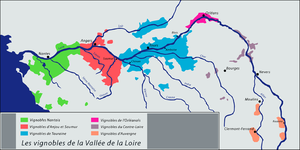
Le coteaux-du-giennois est un vin français d'appellation d'origine contrôlée produit de Gien à Cosne-Cours-sur-Loire, à la limite entre les départements du Loiret au nord et de la Nièvre au sud.
L’orléans est un vin rouge, rosé ou blanc français d'appellation d'origine contrôlée (AOC) produit dans le département du Loiret.
Le sancerre est un vin d'appellation d'origine contrôlée produit dans les environs de Sancerre, dans le département du Cher et la région Centre-Val de Loire. Il se présente dans les trois couleurs. Ces vins ont été classés en AOC par le décret du 14 novembre 1936 pour les blancs et par le décret du 23 janvier 1959 pour les rouges et les rosés.
Le saint-pourçain est un vin d'appellation d'origine contrôlée produit autour de Saint-Pourçain-sur-Sioule, dans le département de l'Allier. S’insérant dans la catégorie des vignobles d'Auvergne, on rattache cette aire de production à celle plus vaste du vignoble de la vallée de la Loire.
L’anjou, le cabernet-d'anjou et le rosé-d'anjou sont des vins d'appellation d'origine contrôlée partageant la même aire de production et le même cahier des charges. Ces appellations régionales font partie du vignoble de la vallée de la Loire.
Le montlouis-sur-loire est un vin d'appellation d'origine contrôlée produit sur les communes de Lussault-sur-Loire, de Montlouis-sur-Loire et de Saint-Martin-le-Beau en Indre-et-Loire. Le nom de l’appellation peut être complété par la dénomination géographique "Val de Loire". L’appellation d’origine contrôlée est réservée aux vins blancs tranquilles, mousseux et pétillants.
L’orléans-cléry est un vin rouge français d'appellation d'origine contrôlée et d'appellation d'origine protégée produit dans le département du Loiret.
Le bonnezeaux est un vin blanc liquoreux d'appellation d'origine contrôlée produit en Maine-et-Loire sur la commune de Thouarcé, au bord du Layon. Cette appellation, enclavée au milieu des coteaux-du-layon, fait partie du vignoble de la vallée de la Loire.
Le muscadet est un vin blanc sec d'appellation d'origine contrôlée produit principalement en Loire-Atlantique au sud de Nantes, et débordant partiellement sur le Maine-et-Loire et la Vendée. Ce vin du vignoble de la vallée de la Loire est issu d'un cépage unique, le melon de Bourgogne. Cette appellation est classée AOC depuis 1937 et couvre une superficie d'environ 8 300 hectares vers l'an 2016.
L’anjou-coteaux-de-la-loire est un vin blanc d'appellation d'origine contrôlée produit sur une petite partie du Maine-et-Loire, sur le coteau de la rive droite de la Loire en aval d'Angers. Cette appellation fait partie du vignoble de la vallée de la Loire.
Le côtes-d'auvergne est un vin d'appellation d'origine contrôlée produit dans le département du Puy-de-Dôme.
L’anjou-villages est un vin rouge d'appellation d'origine contrôlée produit sur une partie du département de Maine-et-Loire et de façon plus restreinte dans les Deux-Sèvres. Cette appellation fait partie du vignoble de la vallée de la Loire.
L’anjou-villages-brissac est un vin rouge d'appellation d'origine contrôlée produit sur dix communes autour du château de Brissac, entre la Loire et le Layon. Cette appellation fait partie du vignoble de la vallée de la Loire.
Le gros-plant-du-pays-nantais est un vin d'appellation d'origine contrôlée produit majoritairement dans le département de la Loire-Atlantique. Il s'agit d'un vin blanc sec principalement issus du cépage folle-blanche. En 2008, il couvre une superficie de 1 372 hectares dans la région Pays de la Loire, principalement au sud de Nantes, dans le département de la Loire-Atlantique et déborde sur ceux de Maine-et-Loire et de la Vendée. Ce vin est en 2010, avec 79 380 hectolitres, le premier vin de qualité supérieure de France en volume.
Le fiefs-vendéens est un vin d'appellation d'origine contrôlée, depuis le 10 février 2011. Elle n'était, depuis le 24 octobre 1984, qu'une AO.VDQS.
Le touraine-amboise est un vin produit par dix communes bordant les deux rives de la Loire, à l'est la ville d'Amboise et de son château royal.